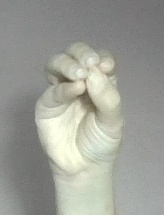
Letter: ha